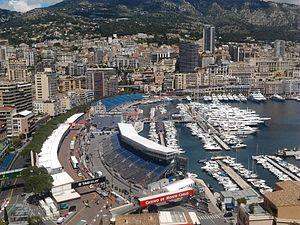
Le sport automobile occupe une place importante dans la principauté de Monaco.
Le championnat du monde de Formule 1 2013 est la 64ᵉ édition du championnat du monde des pilotes de Formule 1. Pour la quatrième fois consécutive depuis 2010, les titres mondiaux des pilotes et des constructeurs sont attribués à Sebastian Vettel et à son écurie Red Bull-Renault.
Le Grand Prix automobile de Monaco 2013, disputé le 26 mai 2013 sur le circuit de Monaco, est la 884ᵉ épreuve du championnat du monde de Formule 1 courue depuis 1950. Il s'agit de la soixante-et-onzième édition du Grand Prix, toujours courue sur un circuit temporaire en ville, de la soixantième comptant pour le championnat du monde de Formule 1 et de la sixième manche du championnat 2013.